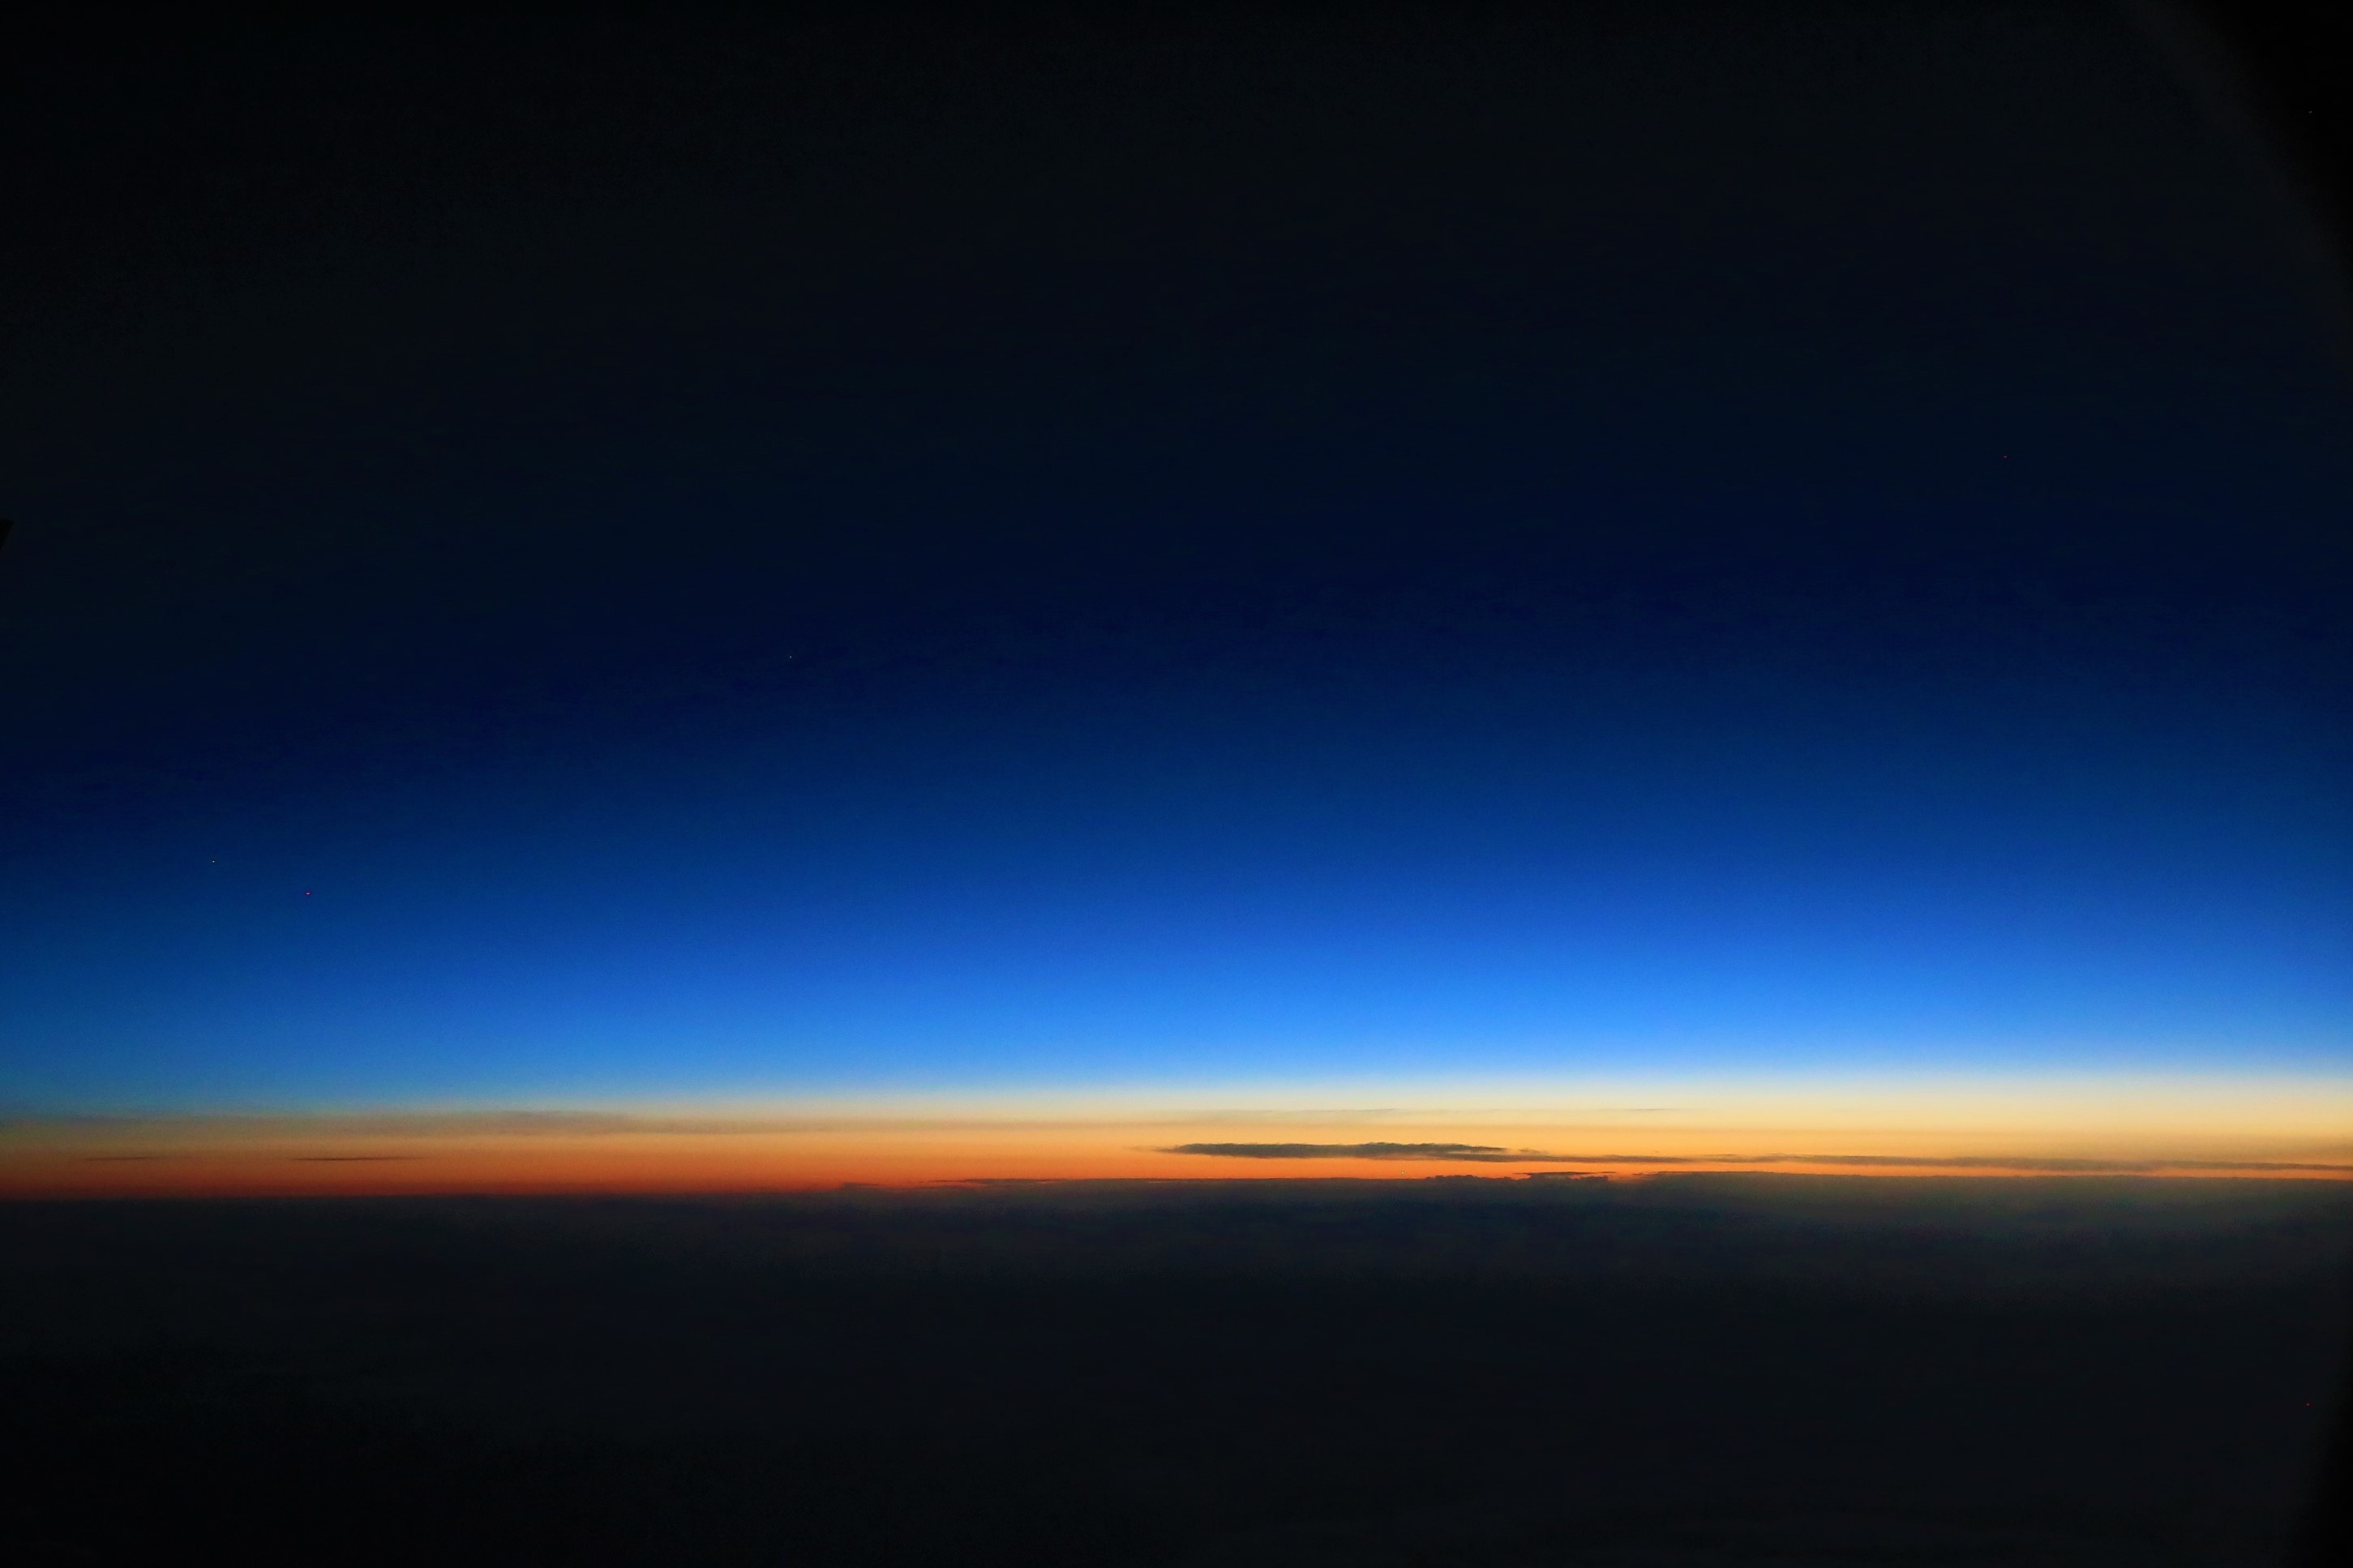
airplane, sky, high, airborne, landscape, dawn, horizon, atmosphere, blue, daytime, dusk, evening, calm, sunrise, cloud, afterglow, ecoregion, sunset, space, astronomical object, night, sunlight, earth, plain